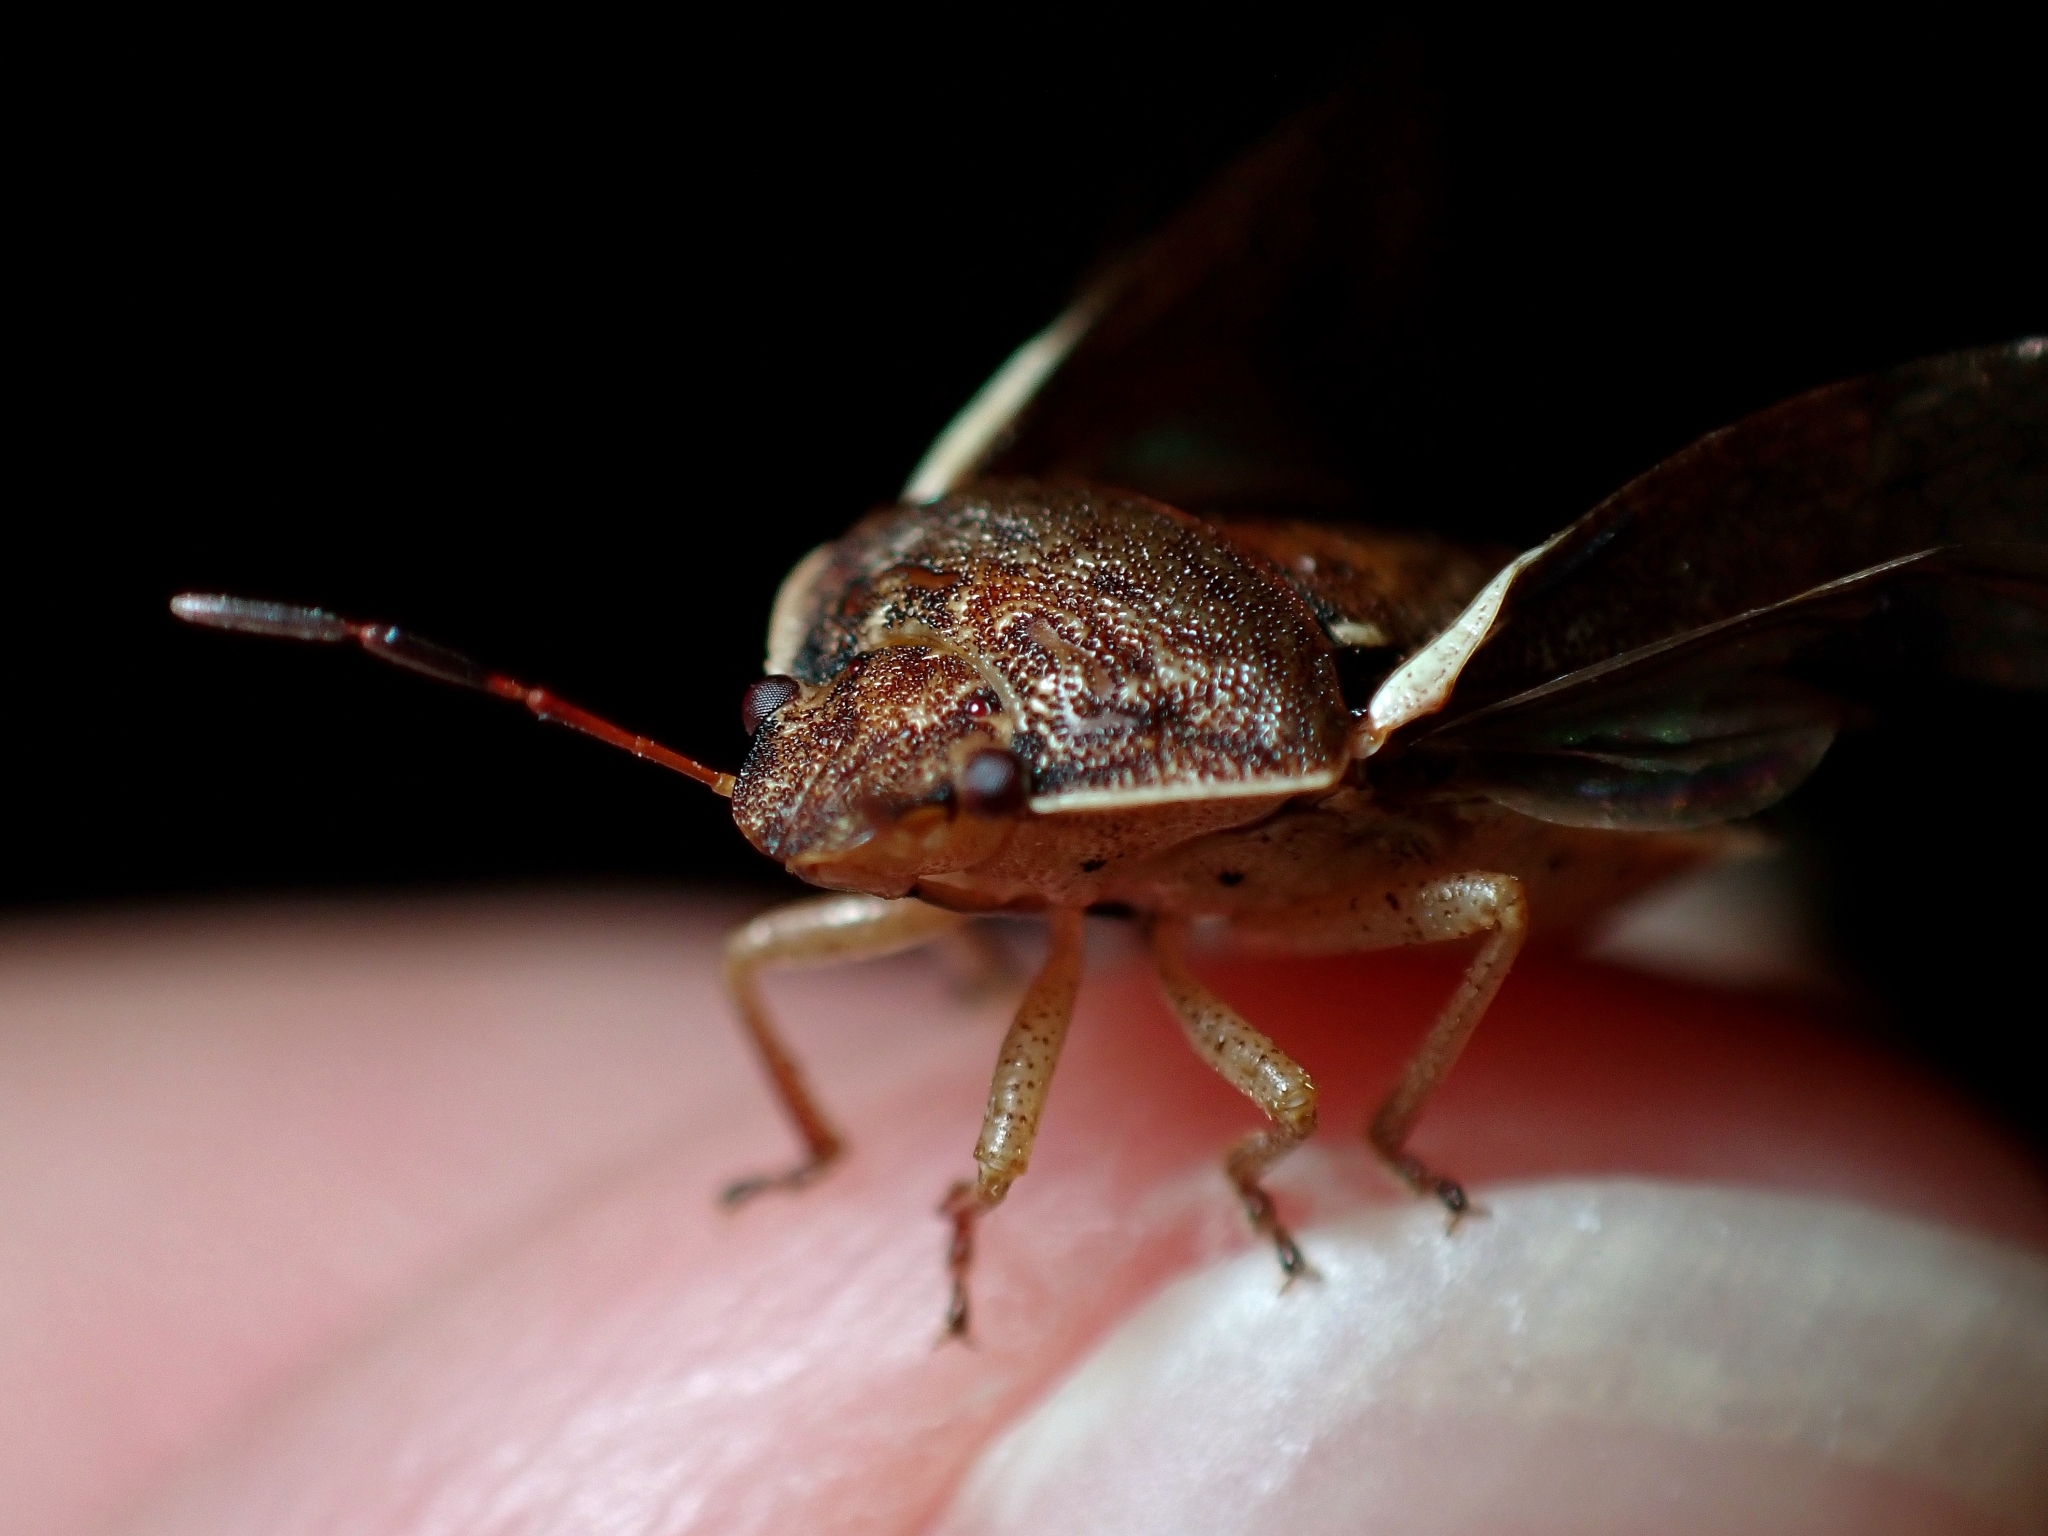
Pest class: stink_bug